Wagner's law

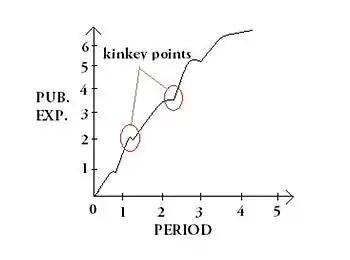
Graph showing kink in increasing public expenditure in the "Peacock–Wiseman hypothesis".

A 1961 study by the British economists Alan T. Peacock and Jack Wiseman found that Wagner's Law aptly described public expenditure in the United Kingdom in the period between 1891 and 1955. They further stated: